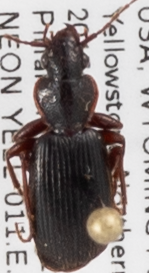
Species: Cymindis cribricollis
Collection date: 2018-08-09
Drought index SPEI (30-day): -1.106
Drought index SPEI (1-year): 1.45
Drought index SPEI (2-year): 0.9